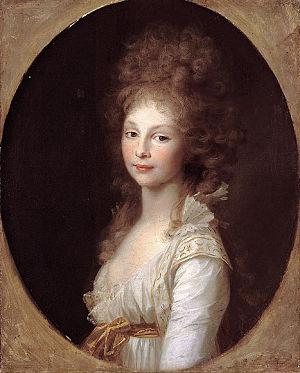
Ernest-Auguste Iᵉʳ, duc de Cumberland et Teviotdale et roi de Hanovre, est né le 5 juin 1771 au palais de Buckingham, à Londres, et mort le 18 novembre 1851 à Hanovre. Membre de la famille royale britannique, Ernest-Auguste Iᵉʳ règne sur le royaume de Hanovre du 20 juin 1837 à sa mort.
Frédérique Louise Caroline Sophie Charlotte Alexandrine de Mecklembourg-Strelitz, née le 3 mars 1778 à Hanovre, sous la période électorale de la ville et décédée le 29 juin 1841 dans la même ville, au royaume de Hanovre, fille de Charles II de Mecklembourg-Strelitz et de Frédérique de Hesse-Darmstadt, est une princesse allemande de la maison de Mecklembourg.